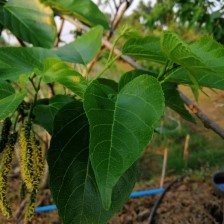
Variety: TaiwanMeacho